Mikhail Gorsheniov

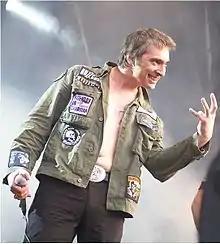
Mikhail Gorsheniov in June 2011

Mikhail "Gorshok" Gorsheniov (Russian: Михаил "Горшок" Горшенёв, full name given at birth – Михаил Юрьевич Горшенёв; 7 August 1973 – 19 July 2013) was a lead singer and composer of Russian horror punk/hard rock band Korol i Shut (The King and the Jester).